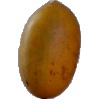
Label: Cucumber Ripe 2